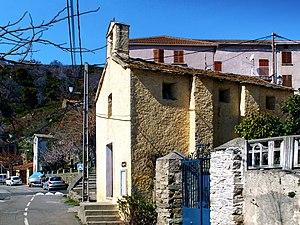
Campitello, Costere (Corse) - Hameau de Bagnolo
Campitello est une commune française située dans la circonscription départementale de la Haute-Corse et le territoire de la collectivité de Corse. Le village appartient à la piève de Costera.